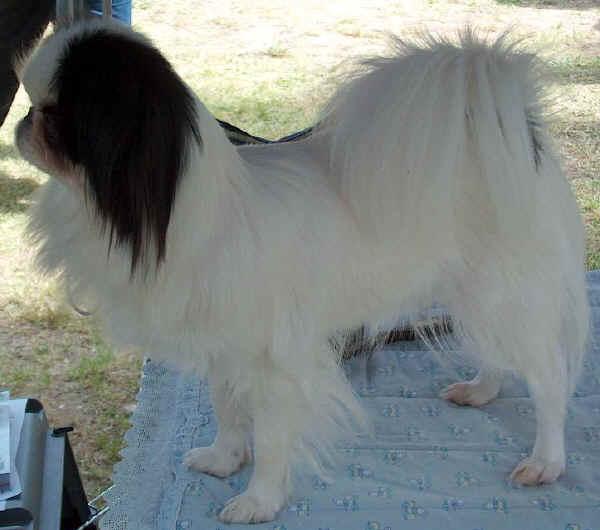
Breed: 249-n000106-Japanese_spaniel